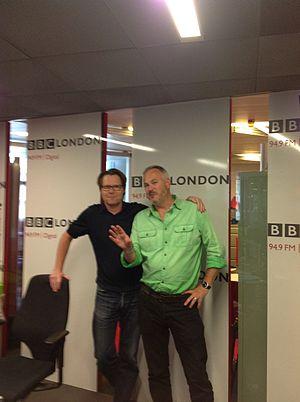
Robert Elms, né le 12 juin 1959, est un écrivain britannique ; il est aussi présentateur de radio et de télévision de la BBC.